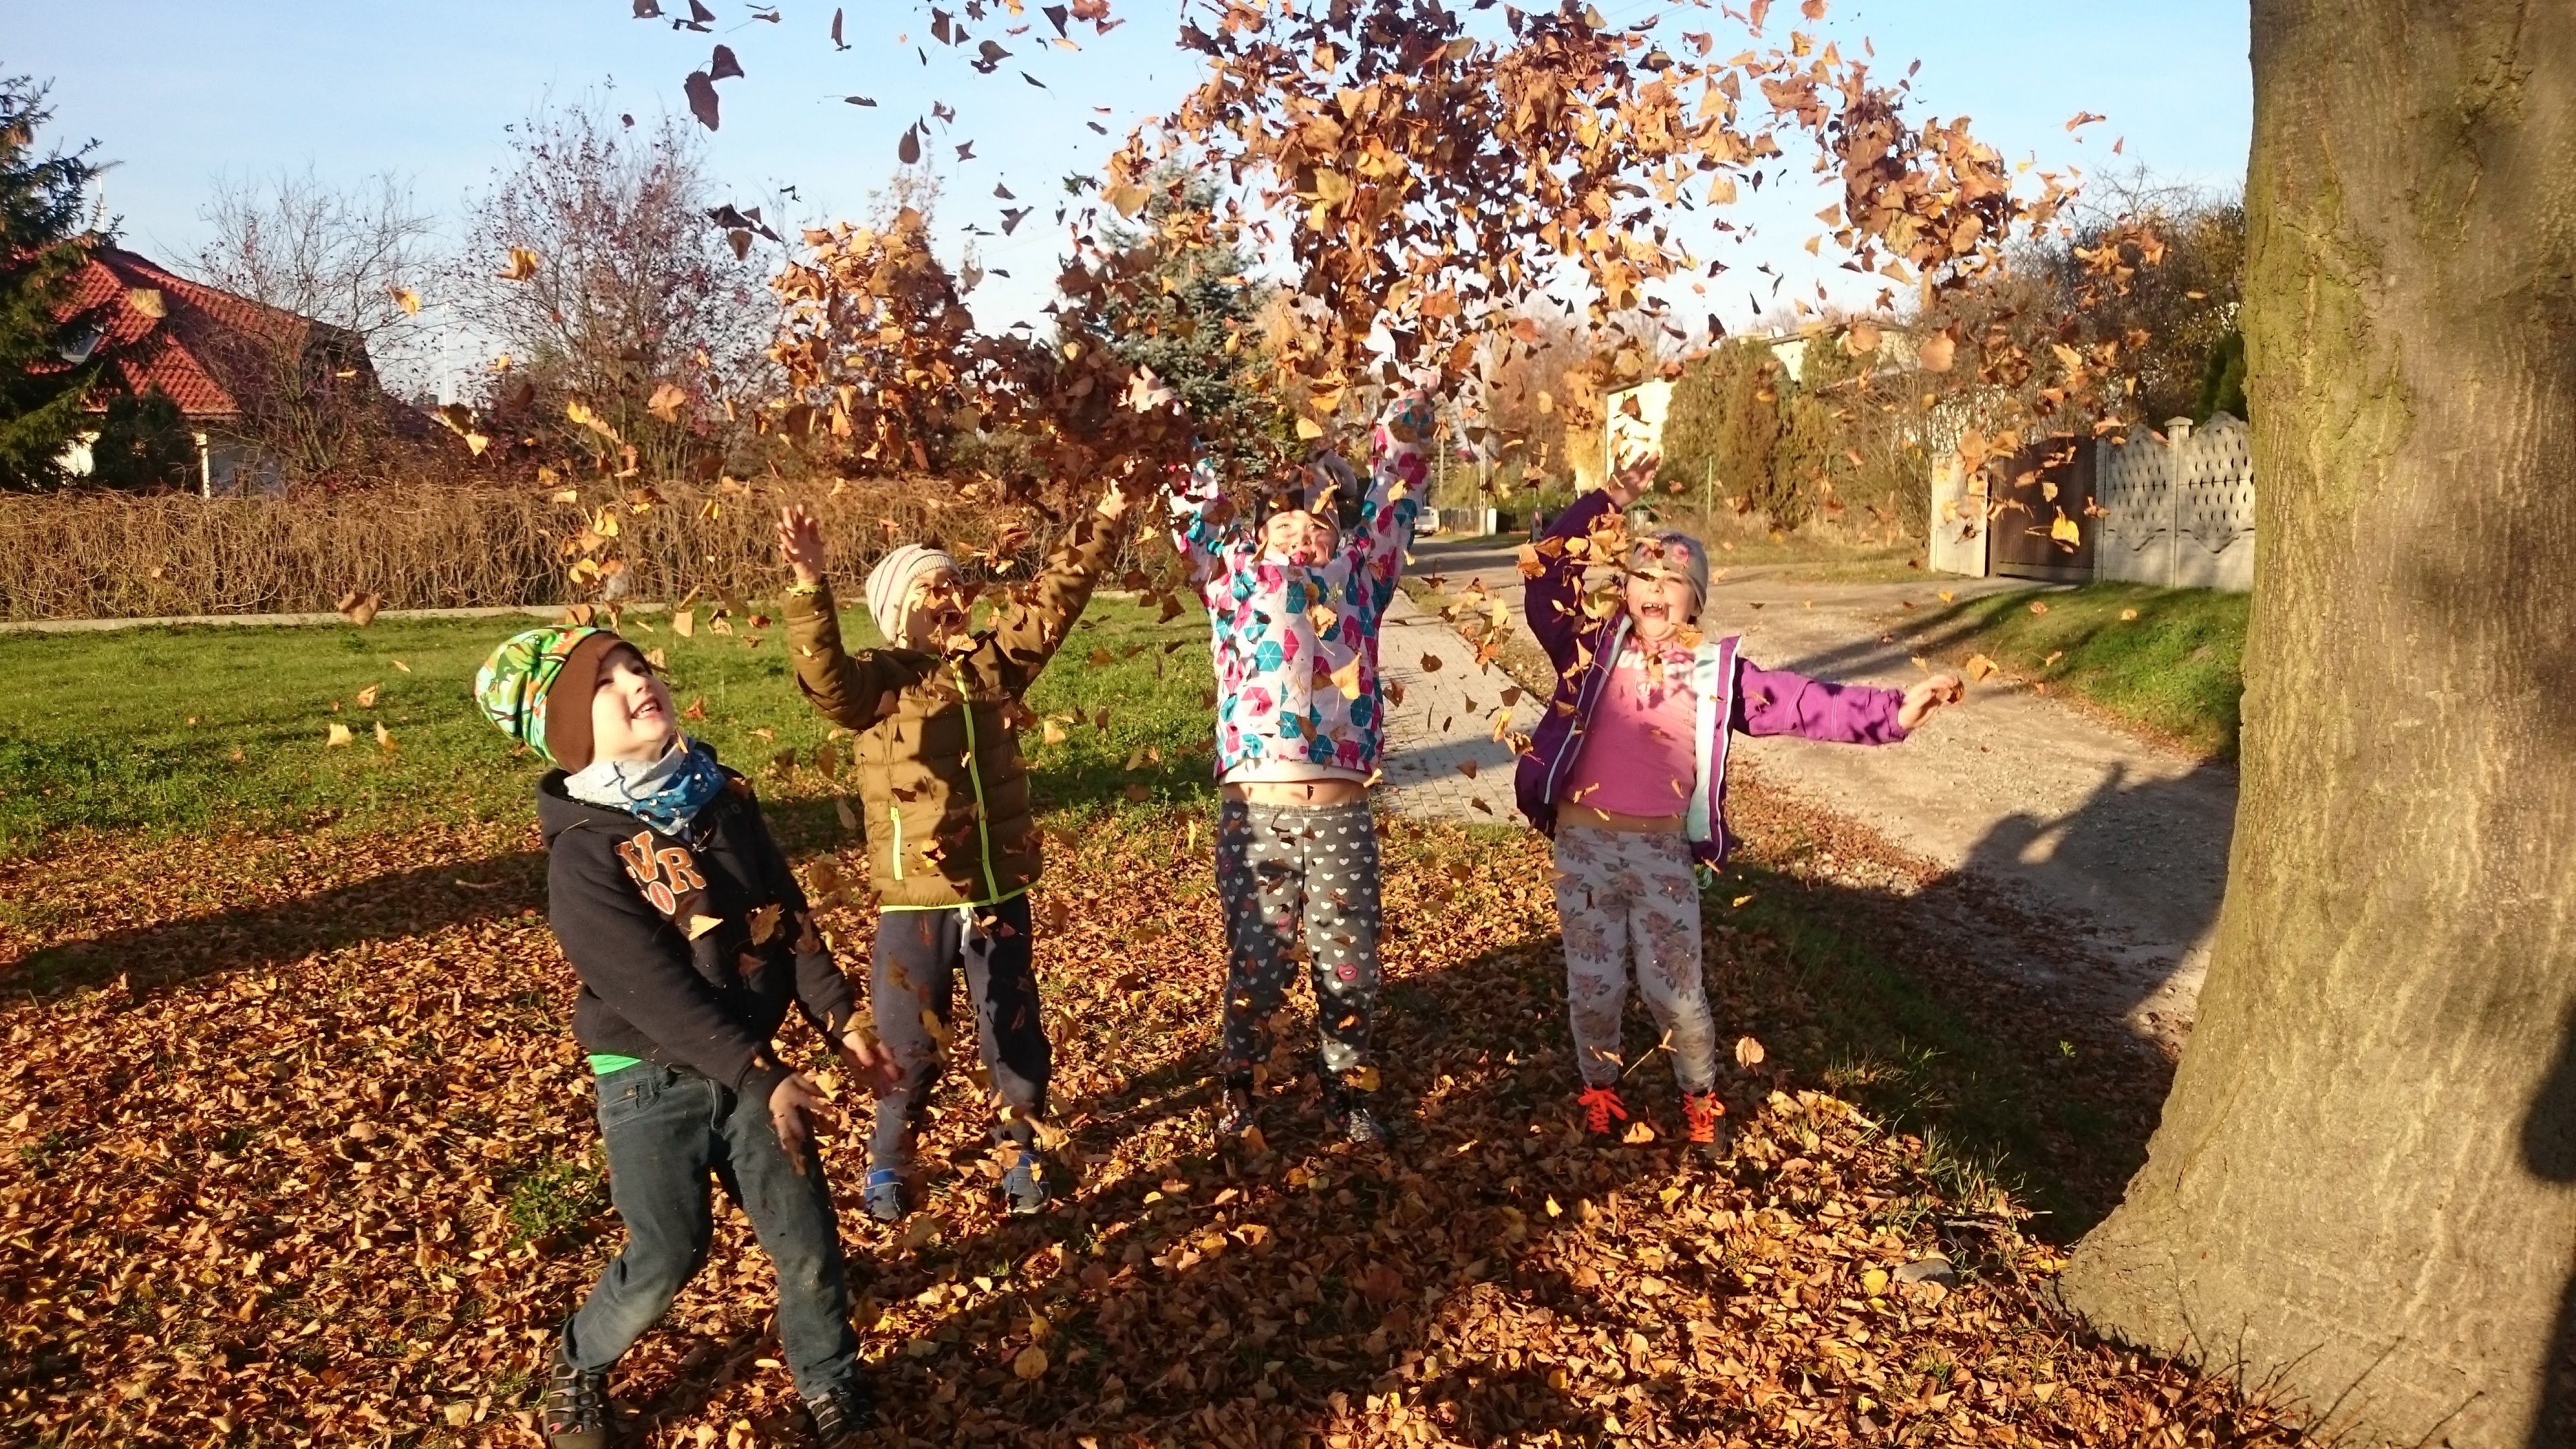
tree, people, farm, foliage, community, autumn, soil, agriculture, season, sunny, children, fun, happy, plantation, woodland